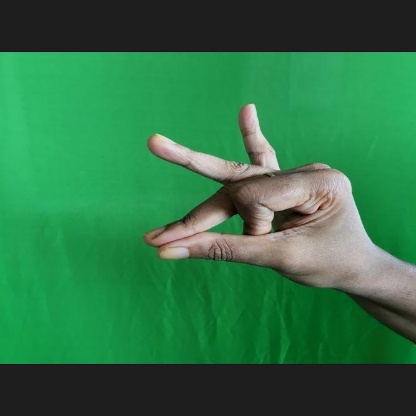
Mudra: Bramaram